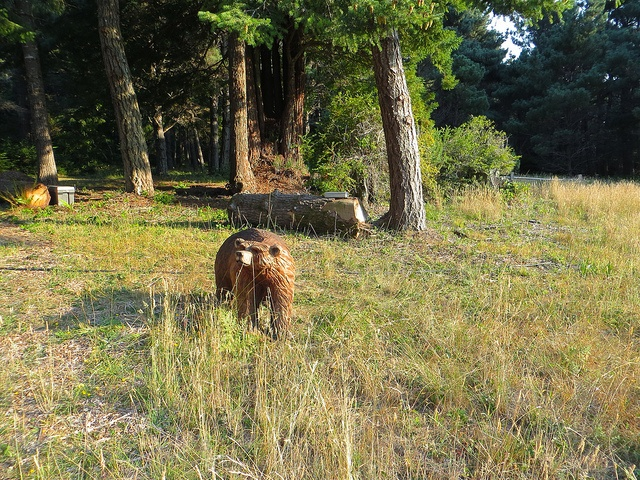
A brown bear walking across a lush green field.
A bear out in the sun by the woods
A bear that is walking in a field.
A bear that is standing in the grass.
A carved, wooden bear stands in a grassy area in front of some trees.